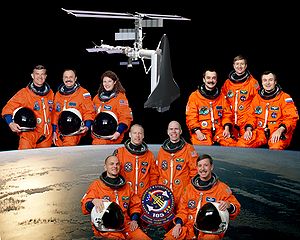
STS-105
Rumfærge-missionen STS-105 var rumfærgens Discoverys rumflyvning nummer 30.